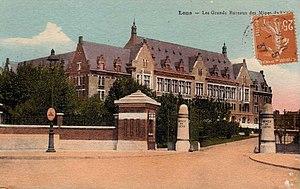
Grands bureaux de la Compagnie des mines de Lens dans le bassin minier du Nord-Pas-de-Calais, actuelle faculté des sciences Jean Perrin (Université d'Artois), Lens, Pas-de-Calais, Nord-Pas-de-Calais, France. Les Grands bureaux sont inscrits aux monuments historiques le 1er décembre 2009 et inscrits sur la liste du patrimoine mondial de l'Unesco le 30 juin 2012 et y constituent le site no 64.
La famille Bigo est une famille industrielle du Nord-Pas-de-Calais qui au XIXᵉ a prospéré dans le monde des affaires et de la ville de Lille et dans le département du Nord.
La famille Bigo est une famille industrielle du Nord-Pas-de-Calais qui au XIXᵉ a prospéré dans le monde des affaires et de la ville de Lille et dans le département du Nord.